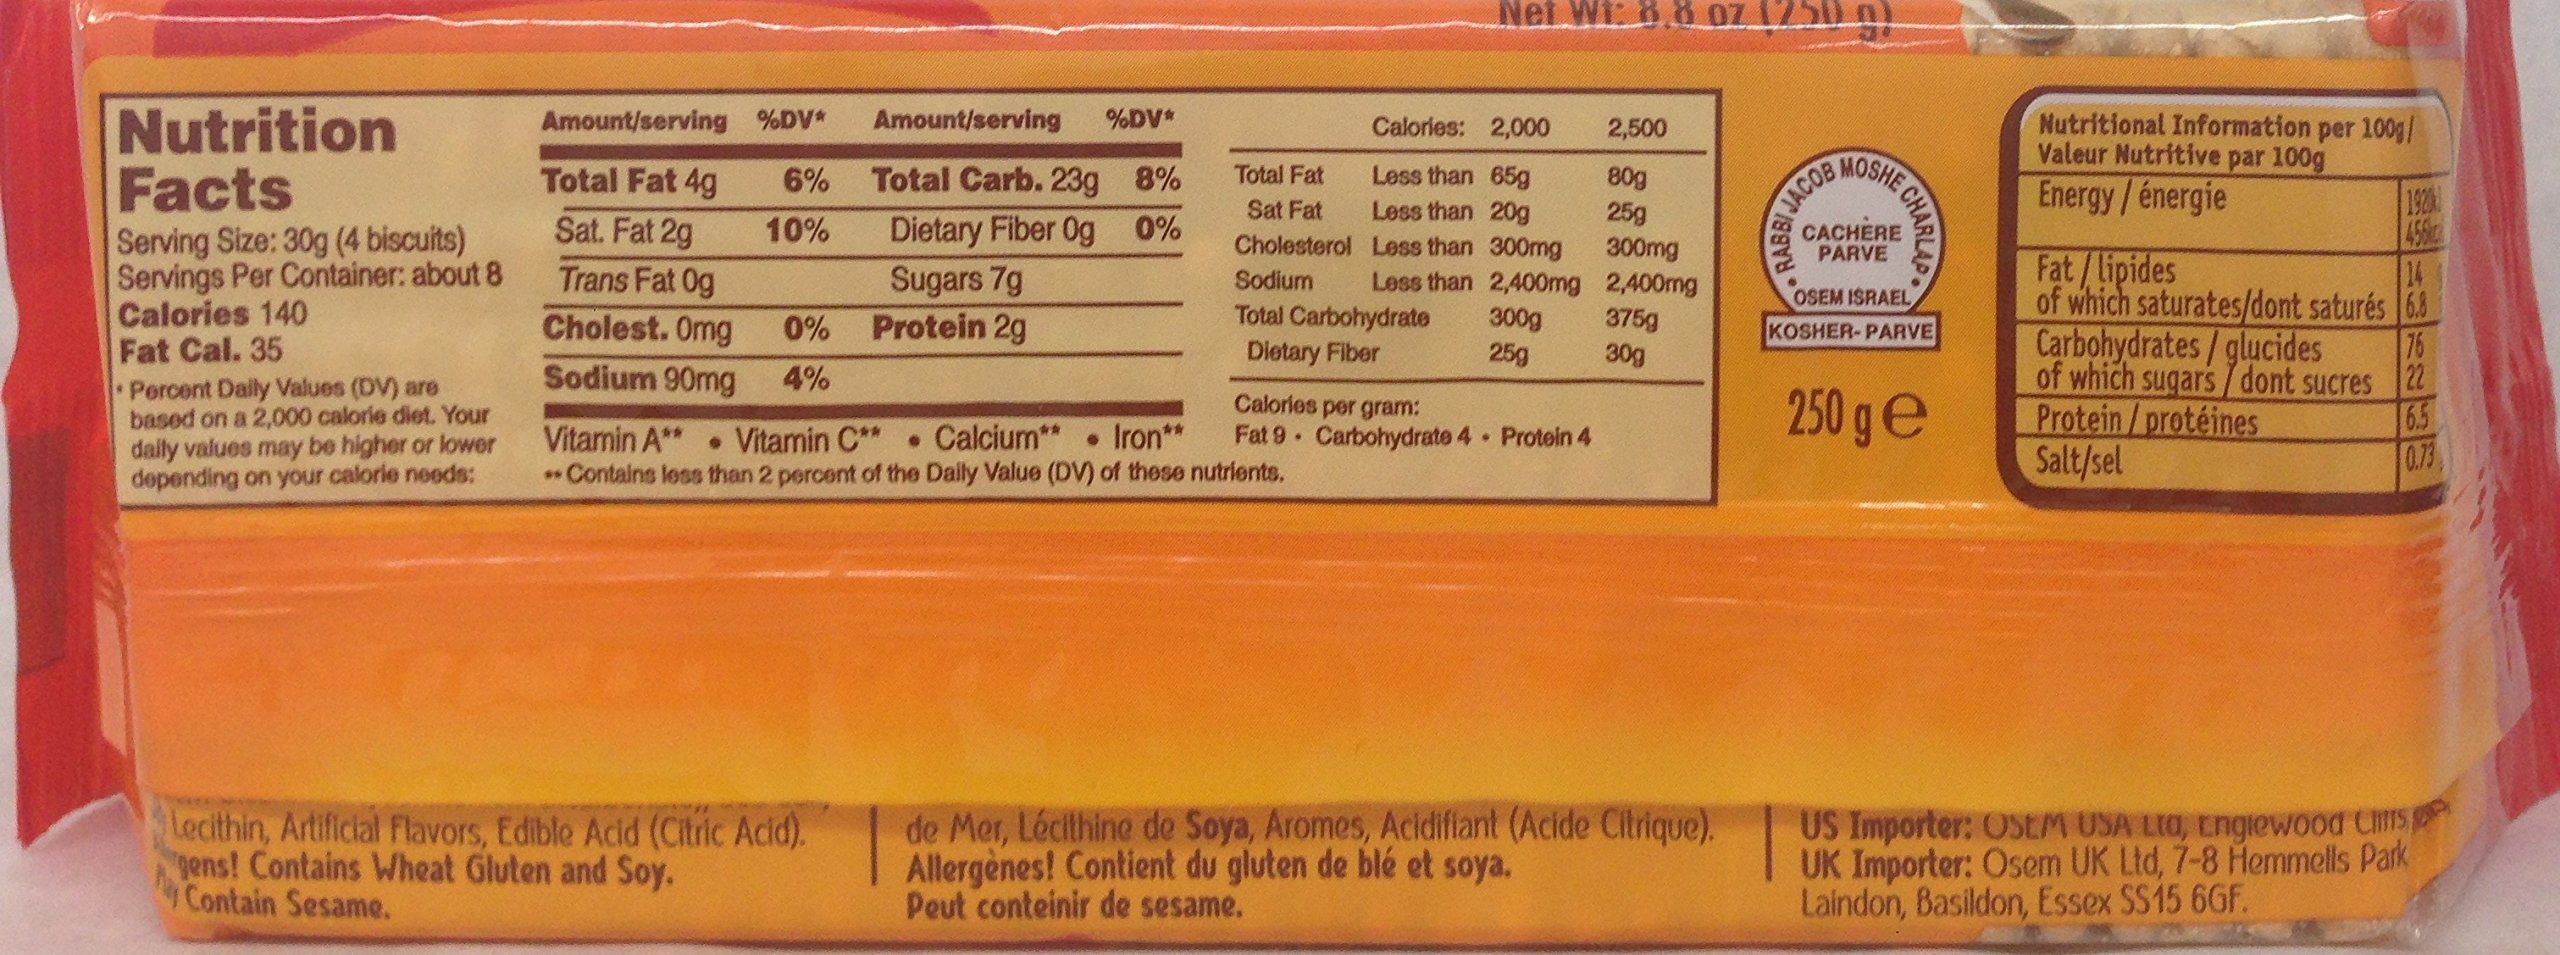
Item Name: Osem Petit Beurre Cookies – 8.8oz (Pack of 3) Light, Buttery & Crisp Biscuits, Classic Crunchy Treat
Bullet Point 1: Deliciously Buttery & Crisp – These classic Petit Beurre biscuits offer a light, crispy texture with a subtle buttery flavor, making them a delightful snack for any time of day.
Bullet Point 2: Delicious, buttery cookies serves as a great anytime snack
Bullet Point 3: Kosher & Made with Quality Ingredients. Certified kosher and made with high-quality ingredients, delivering a classic taste that’s been enjoyed for generations.
Bullet Point 4: Pair it with cheese, spreads or meats or enjoy these tasty biscuits as is
Bullet Point 5: Perfect with Coffee, Tea & Milk. Enjoy them as a morning treat, an afternoon snack, or a late-night indulgence. They’re ideal for dipping, spreading, or eating straight from the pack.
Bullet Point 6: Convenient Packaging: 3-Pack for Freshness. Each order includes three 8.8oz packs, making it easy to keep your pantry stocked while ensuring fresh, crispy cookies every time.
Product Description: Treat yourself to the light, crisp, and buttery taste of Osem Petit Beurre Biscuits. A timeless biscuit that’s perfect for any occasion. With their delicate crunch and subtle sweetness, these biscuits pair wonderfully with coffee, tea, or milk, making them a versatile snack for breakfast or afternoon breaks. Beyond just snacking, these cookies are also great for desserts and baking. Use them as a base for cheesecakes, layer them in puddings, or crumble them for a crunchy topping on your favorite treats. Their classic texture and mild flavor make them a staple in any kitchen. Each pack contains three 8.8oz packages, offering the right amount for daily enjoyment without waste. Made with high-quality ingredients and certified kosher, Osem Petit Beurre Cookies are a go-to choice for those who love light and crispy biscuits.
Value: 26.4
Unit: Ounce

Price: 2.66